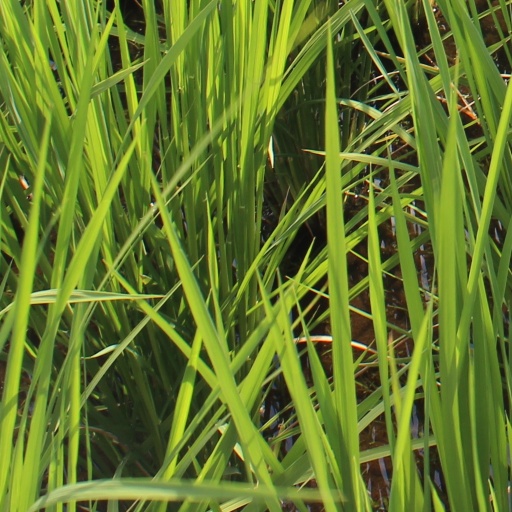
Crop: rice